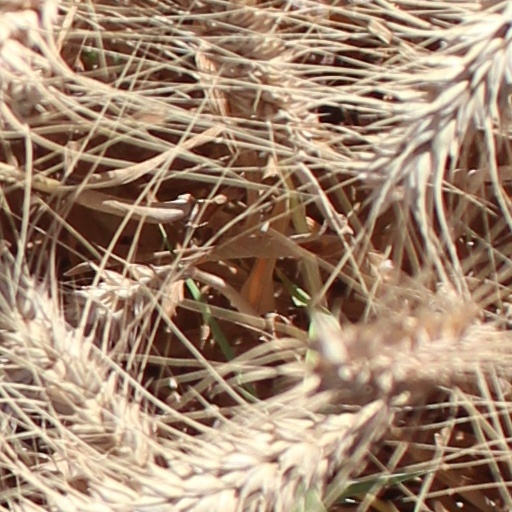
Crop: wheat